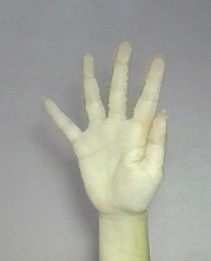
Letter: sheen